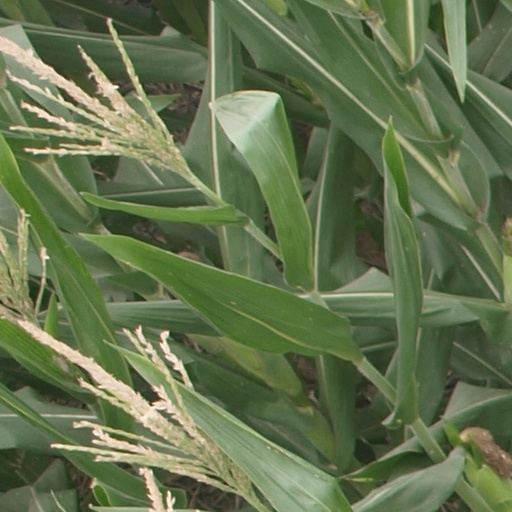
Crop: maize; corn